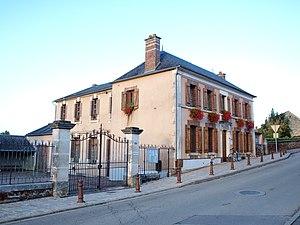
Lindry (Yonne, France)